Fernando Vega (footballer, born 1984)

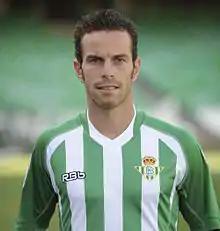
Vega with Betis in 2010

Fernando Vega Torres (born 3 July 1984) is a Spanish former professional footballer who played as a left-back.